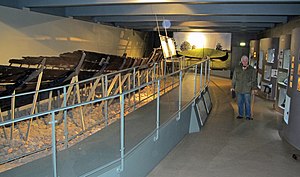
Klåstadskibet
Klåstadskibet udstillet i Tønsberg.
Klåstadskibet omtales som Norges fjerde vikingeskib. Det blev fundet i 1893, men blev først udgravet i 1970. Skibet er udstillet på Slottsfjellmuseet i Tønsberg.